Looking for Alibrandi (novel)

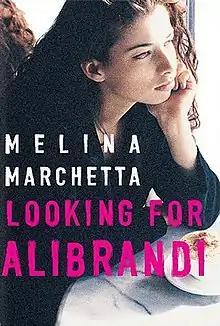
First edition

Looking for Alibrandi is the debut novel of Australian author Melina Marchetta, published in 1992. A film adaptation of the same name was made in 2000, and a stage adaptation was commissioned and performed in 2022.